Rockerboy

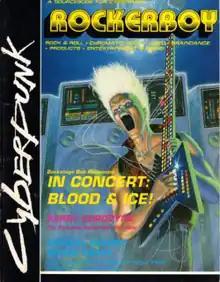
Cover art by Doug Andersen, 1989

Rockerboy is a supplement published by R. Talsorian Games in 1989 for the dystopian near-future role-playing game "Cyberpunk".